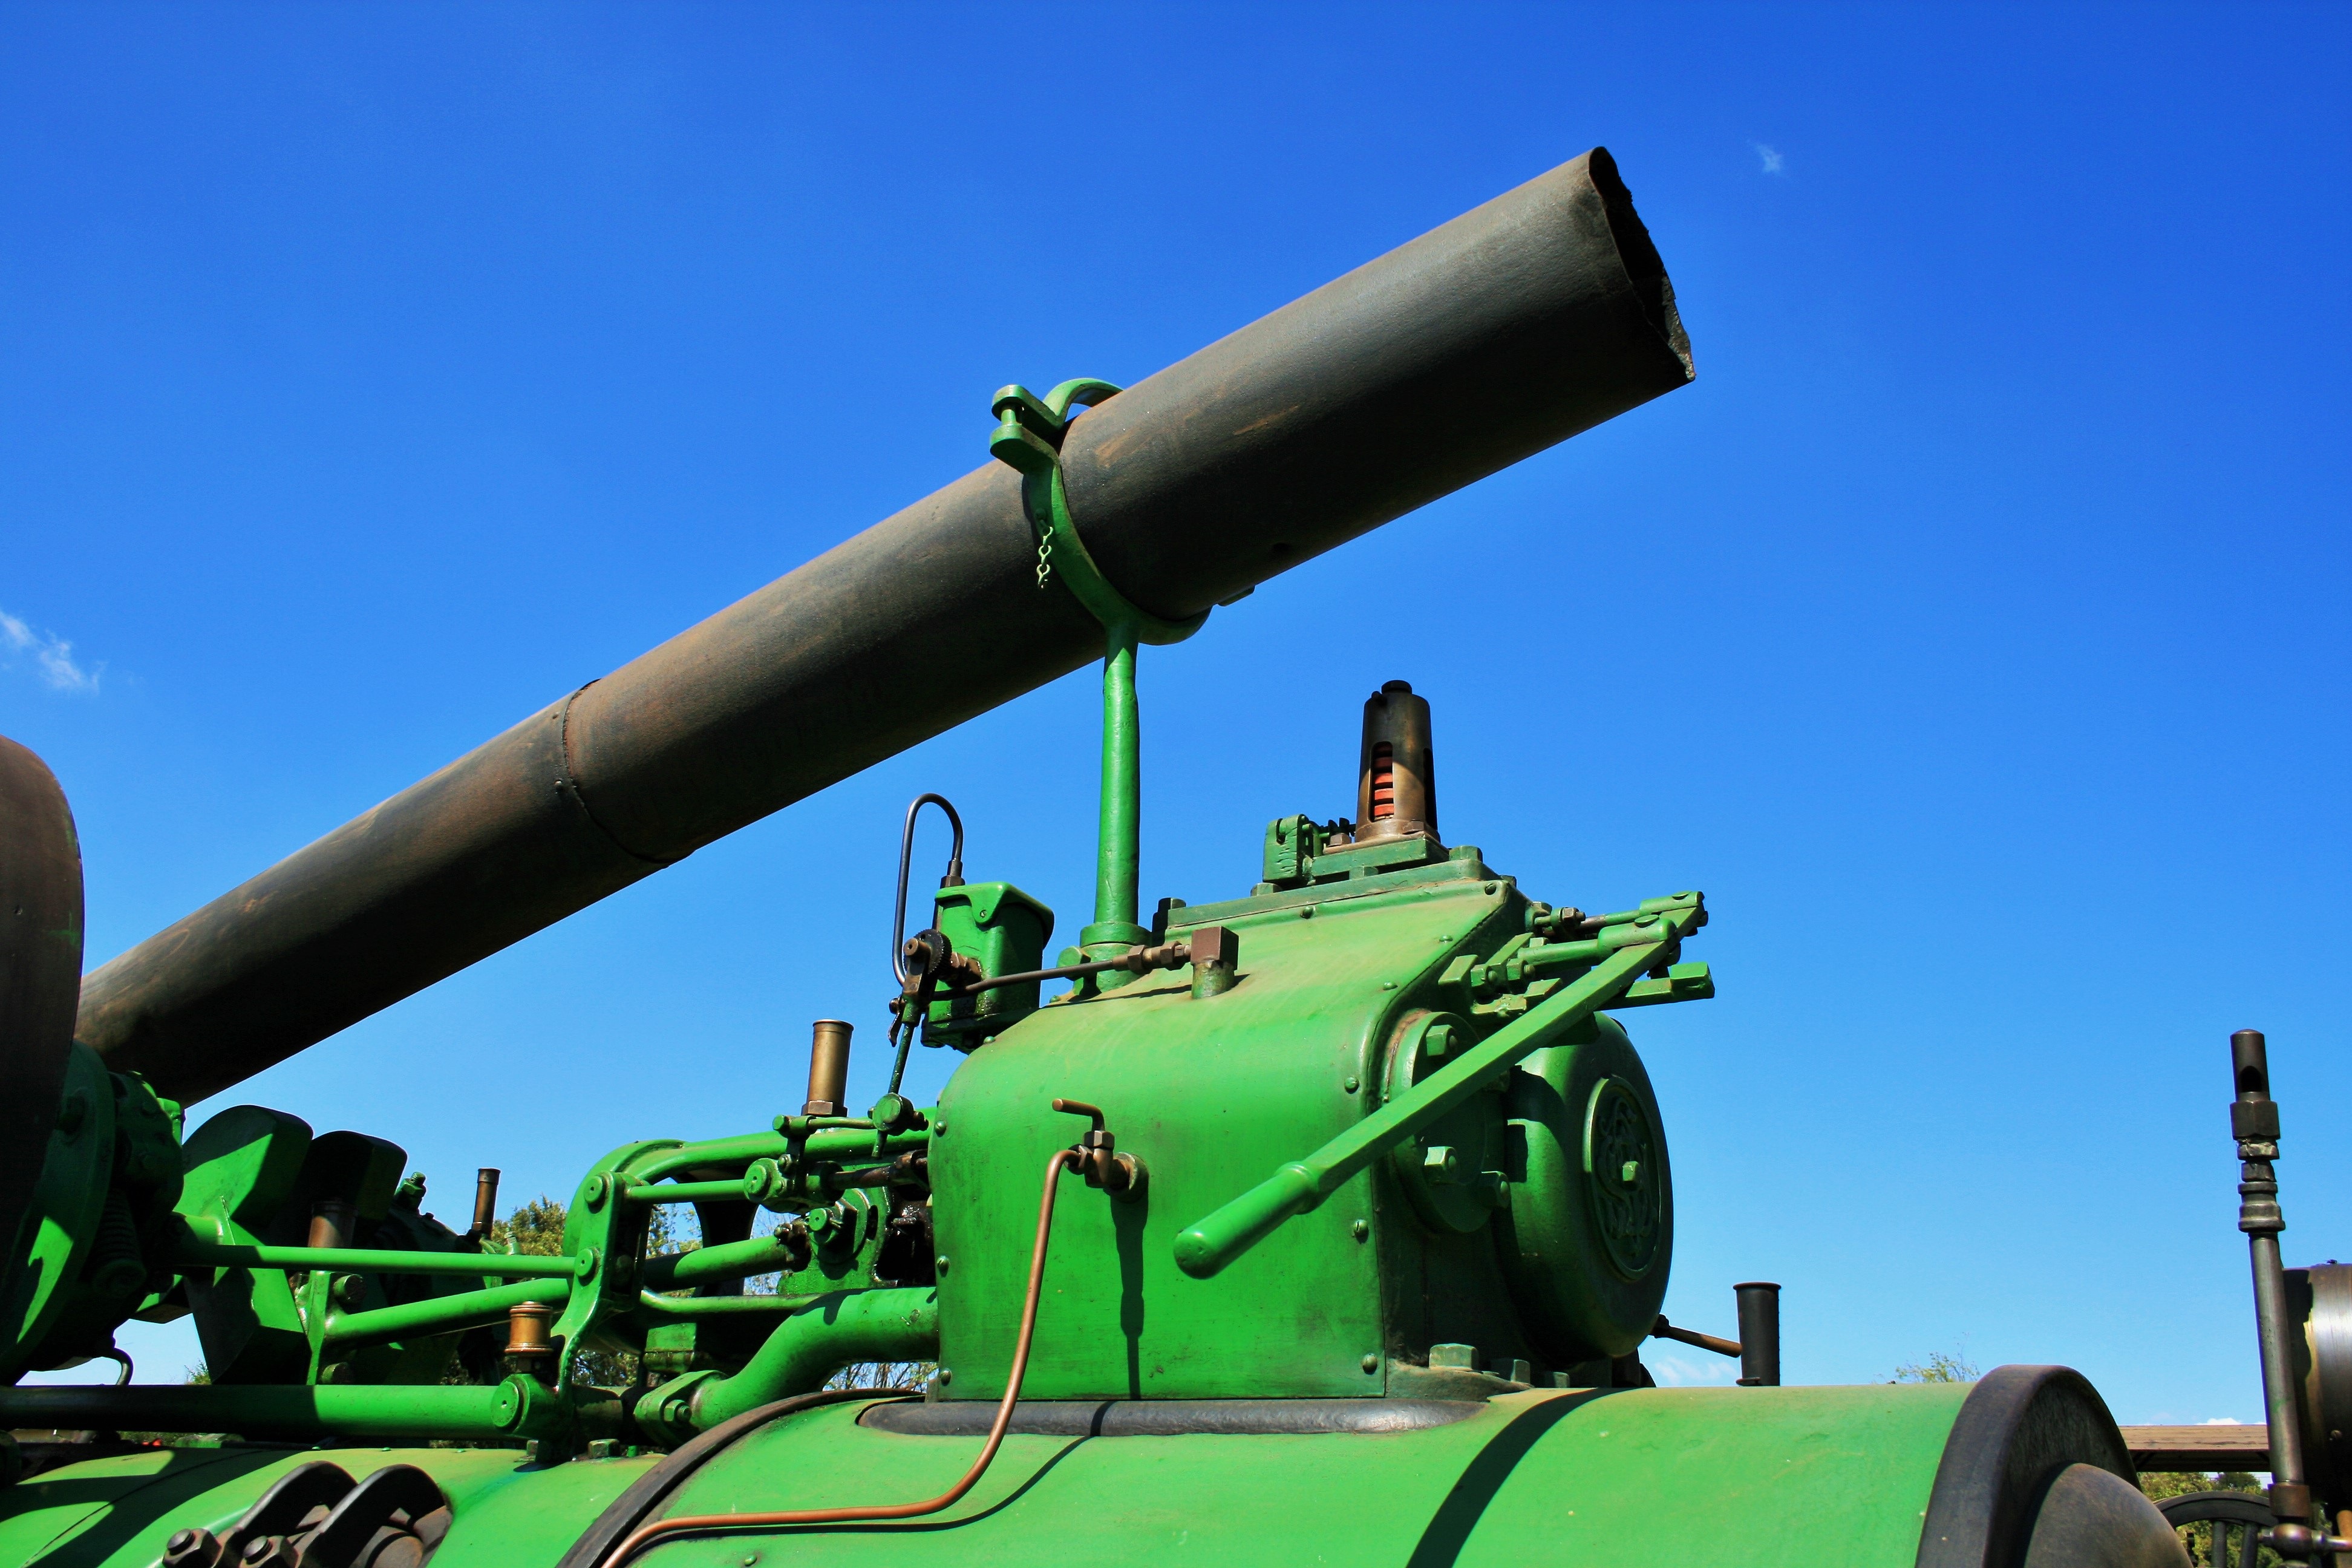
mobile, steam, military, green, vehicle, museum, aviation, machine, historic, agriculture, weapon, power, engine, steam engine, cannon, tank, external, missile, atmosphere of earth, combat vehicle, willem prinsloo